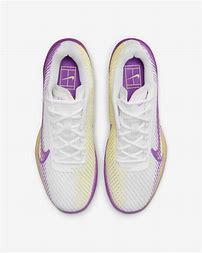
Brand: Nike
Model: Court Air Zoom Vapor 11